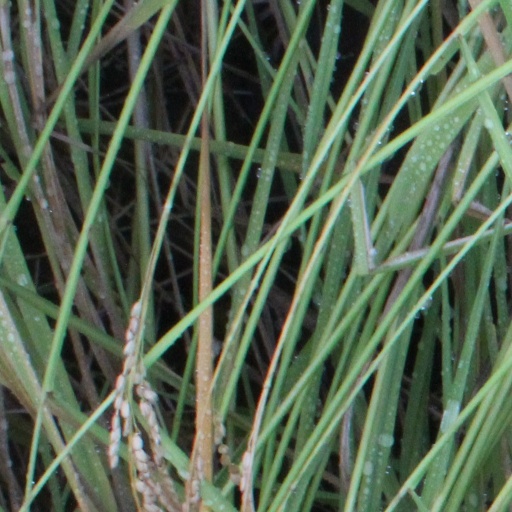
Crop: rice